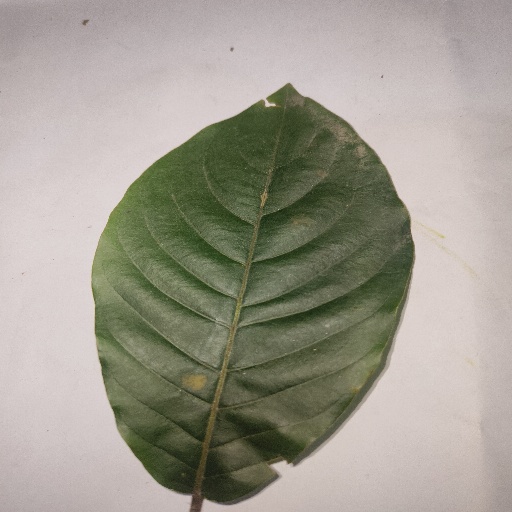
Species: HariTaki
Leaf condition: Bacterial Spot